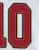
Number: 0